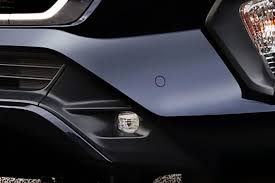
Label: noambulance